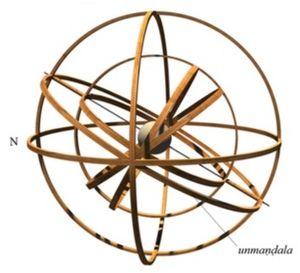
Un exemple d'une sphère armillaire décrite par Bhāskara
Bhāskara I est un mathématicien indien du VIIᵉ siècle, communément appelé Bhāskara I afin d’éviter toutes confusions avec le mathématicien du XIIᵉ siècle, Bhāskara II.